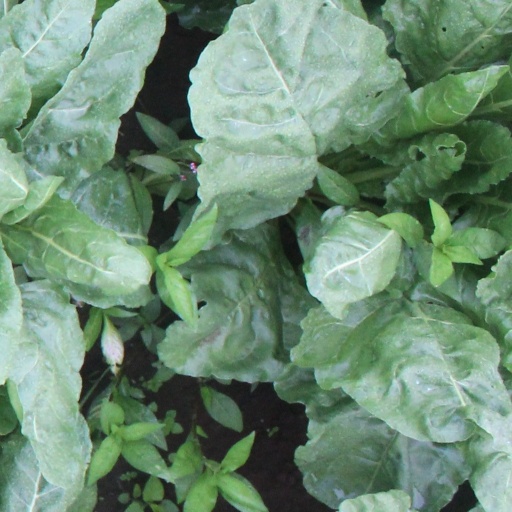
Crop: sugar beet